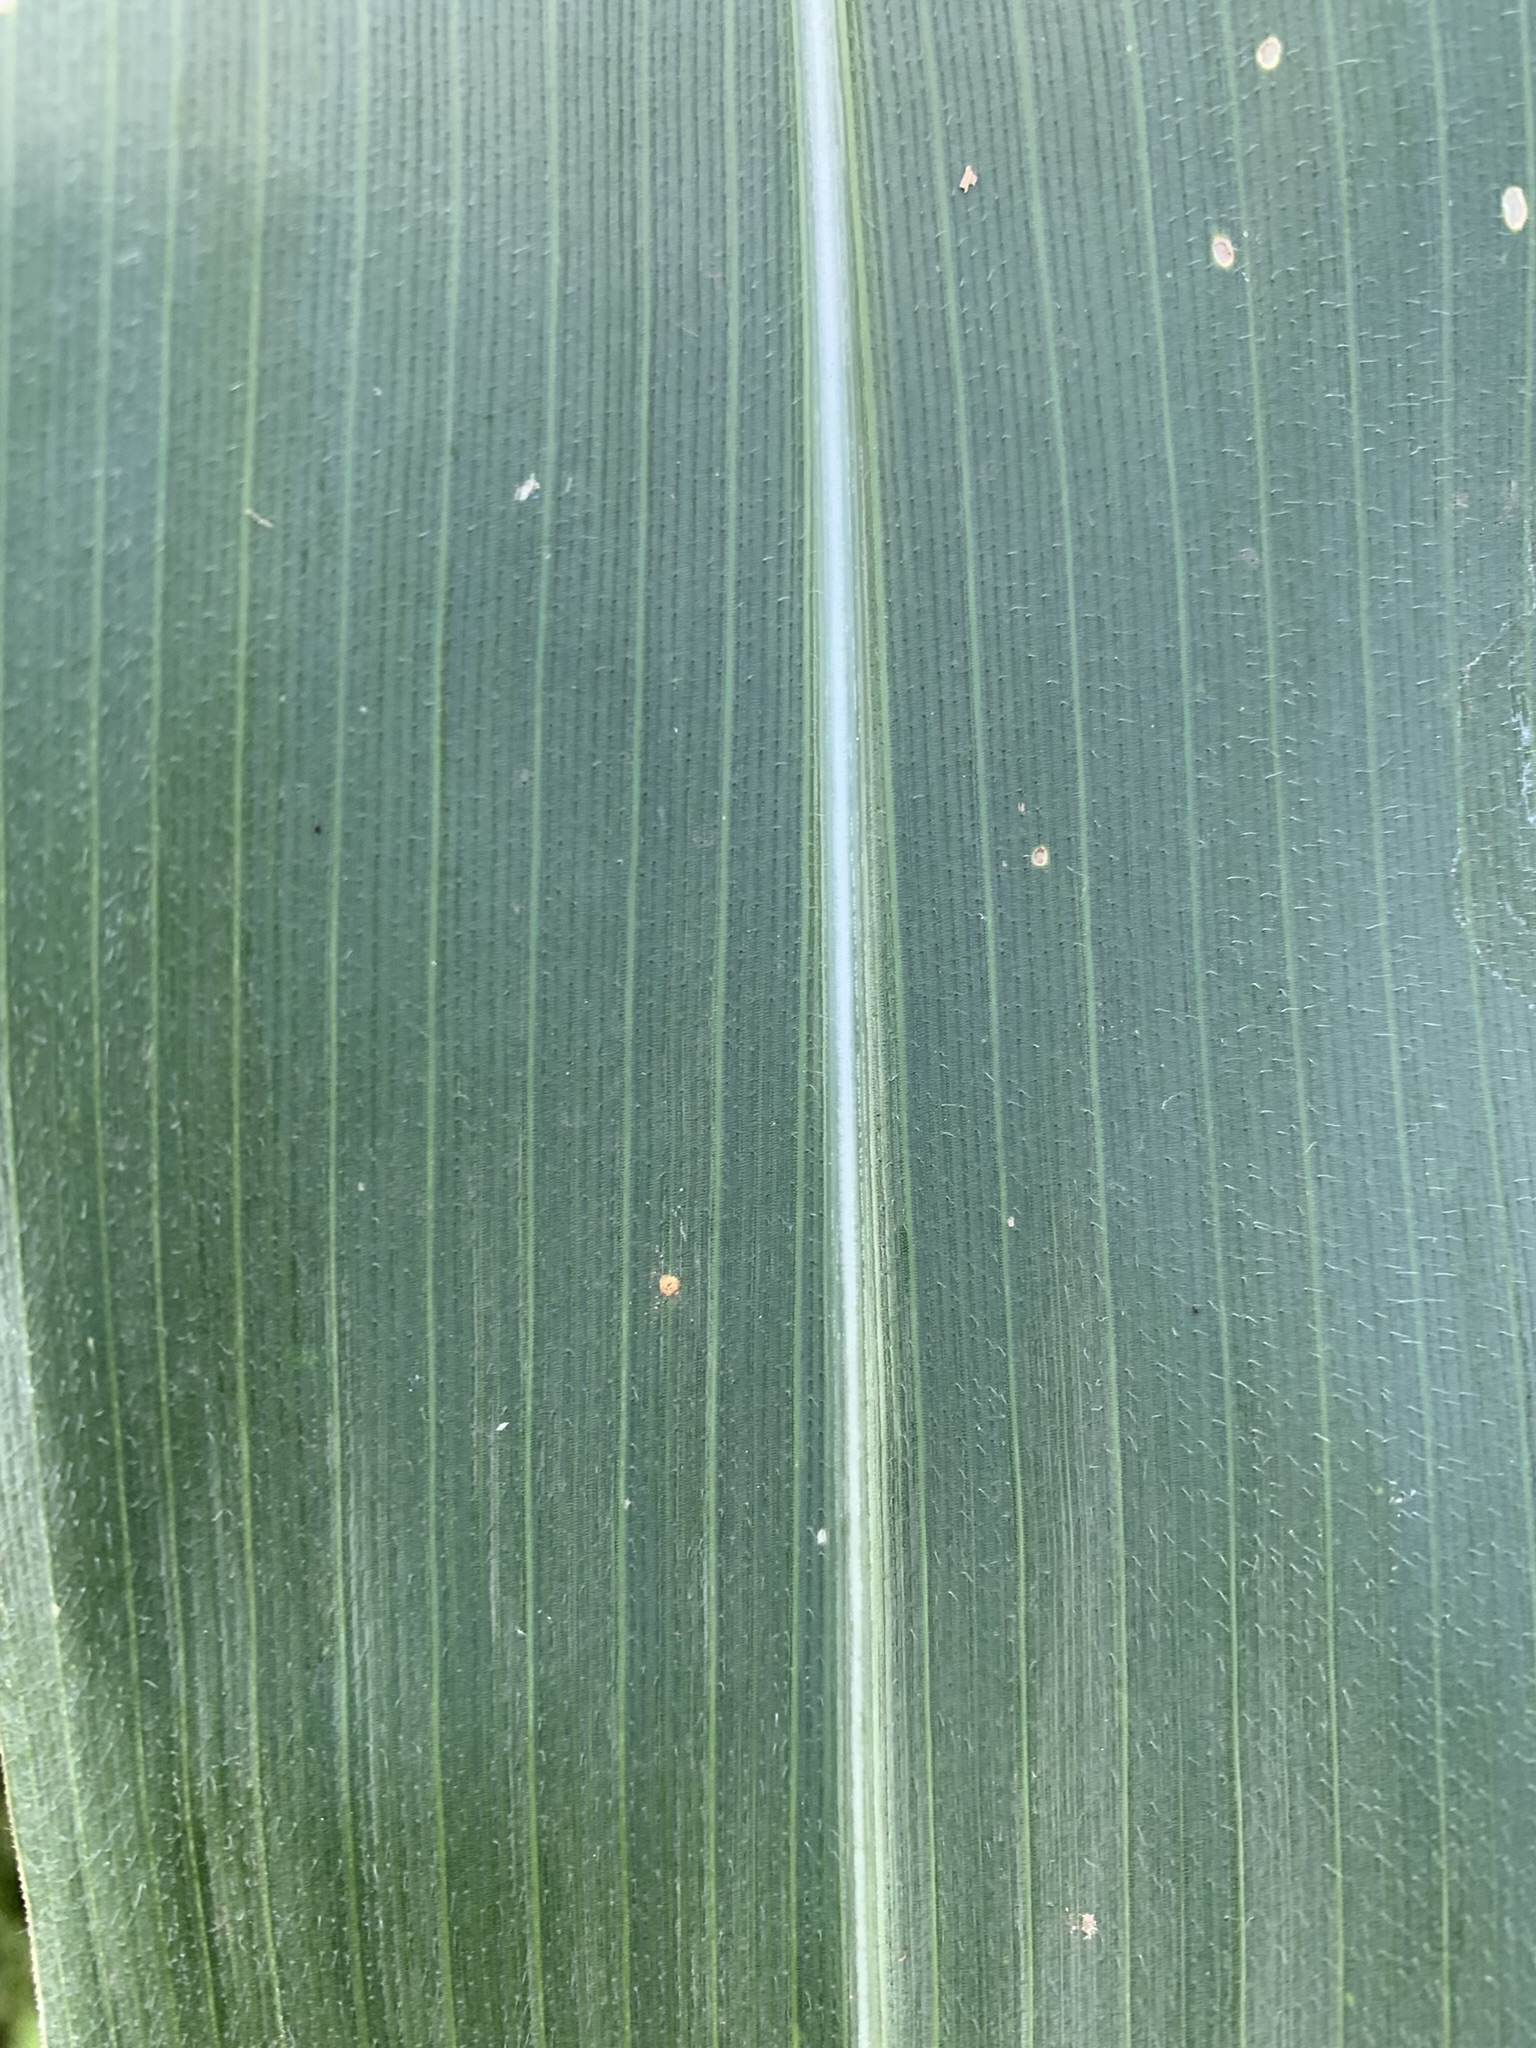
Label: Healthy